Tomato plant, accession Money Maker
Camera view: horizontal (90 deg, fisheye); turntable rotation: 0 degrees
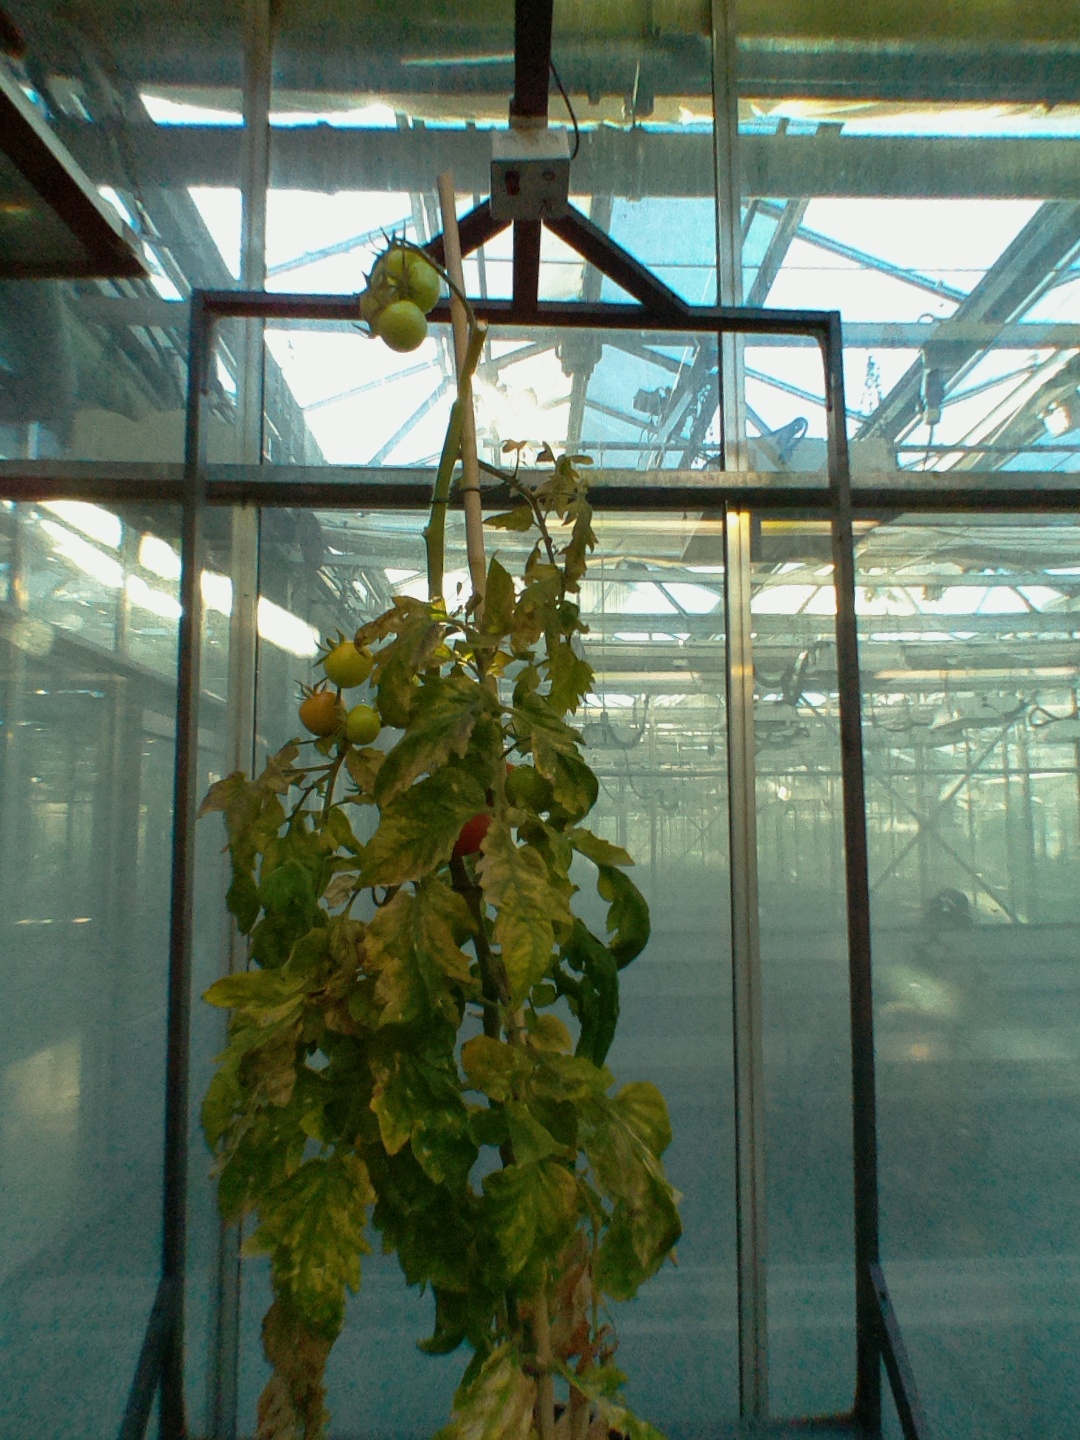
BBCH growth stage 82: 20%-30% of fruits show typical fully ripe color